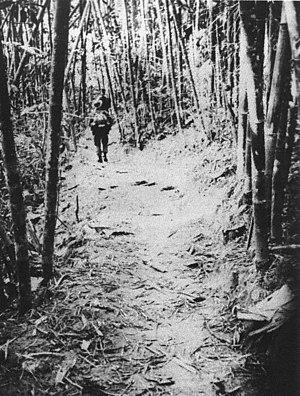
Le Military Assistance Command, Vietnam – Studies and Observations Group était une unité d'opérations spéciales hautement classifiée des forces armées des États-Unis qui menait des missions de guerre non conventionnelle pendant la guerre du Viêt Nam.